Yacimientos Carboníferos Río Turbio

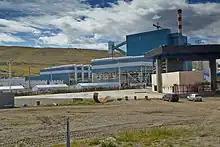
Rio Turbio thermal Power Plant

In 1993, then-president Carlos Menem issued the 988 act, which mandated the privatization of YCF through a concession, for a maximum period of 20 years.